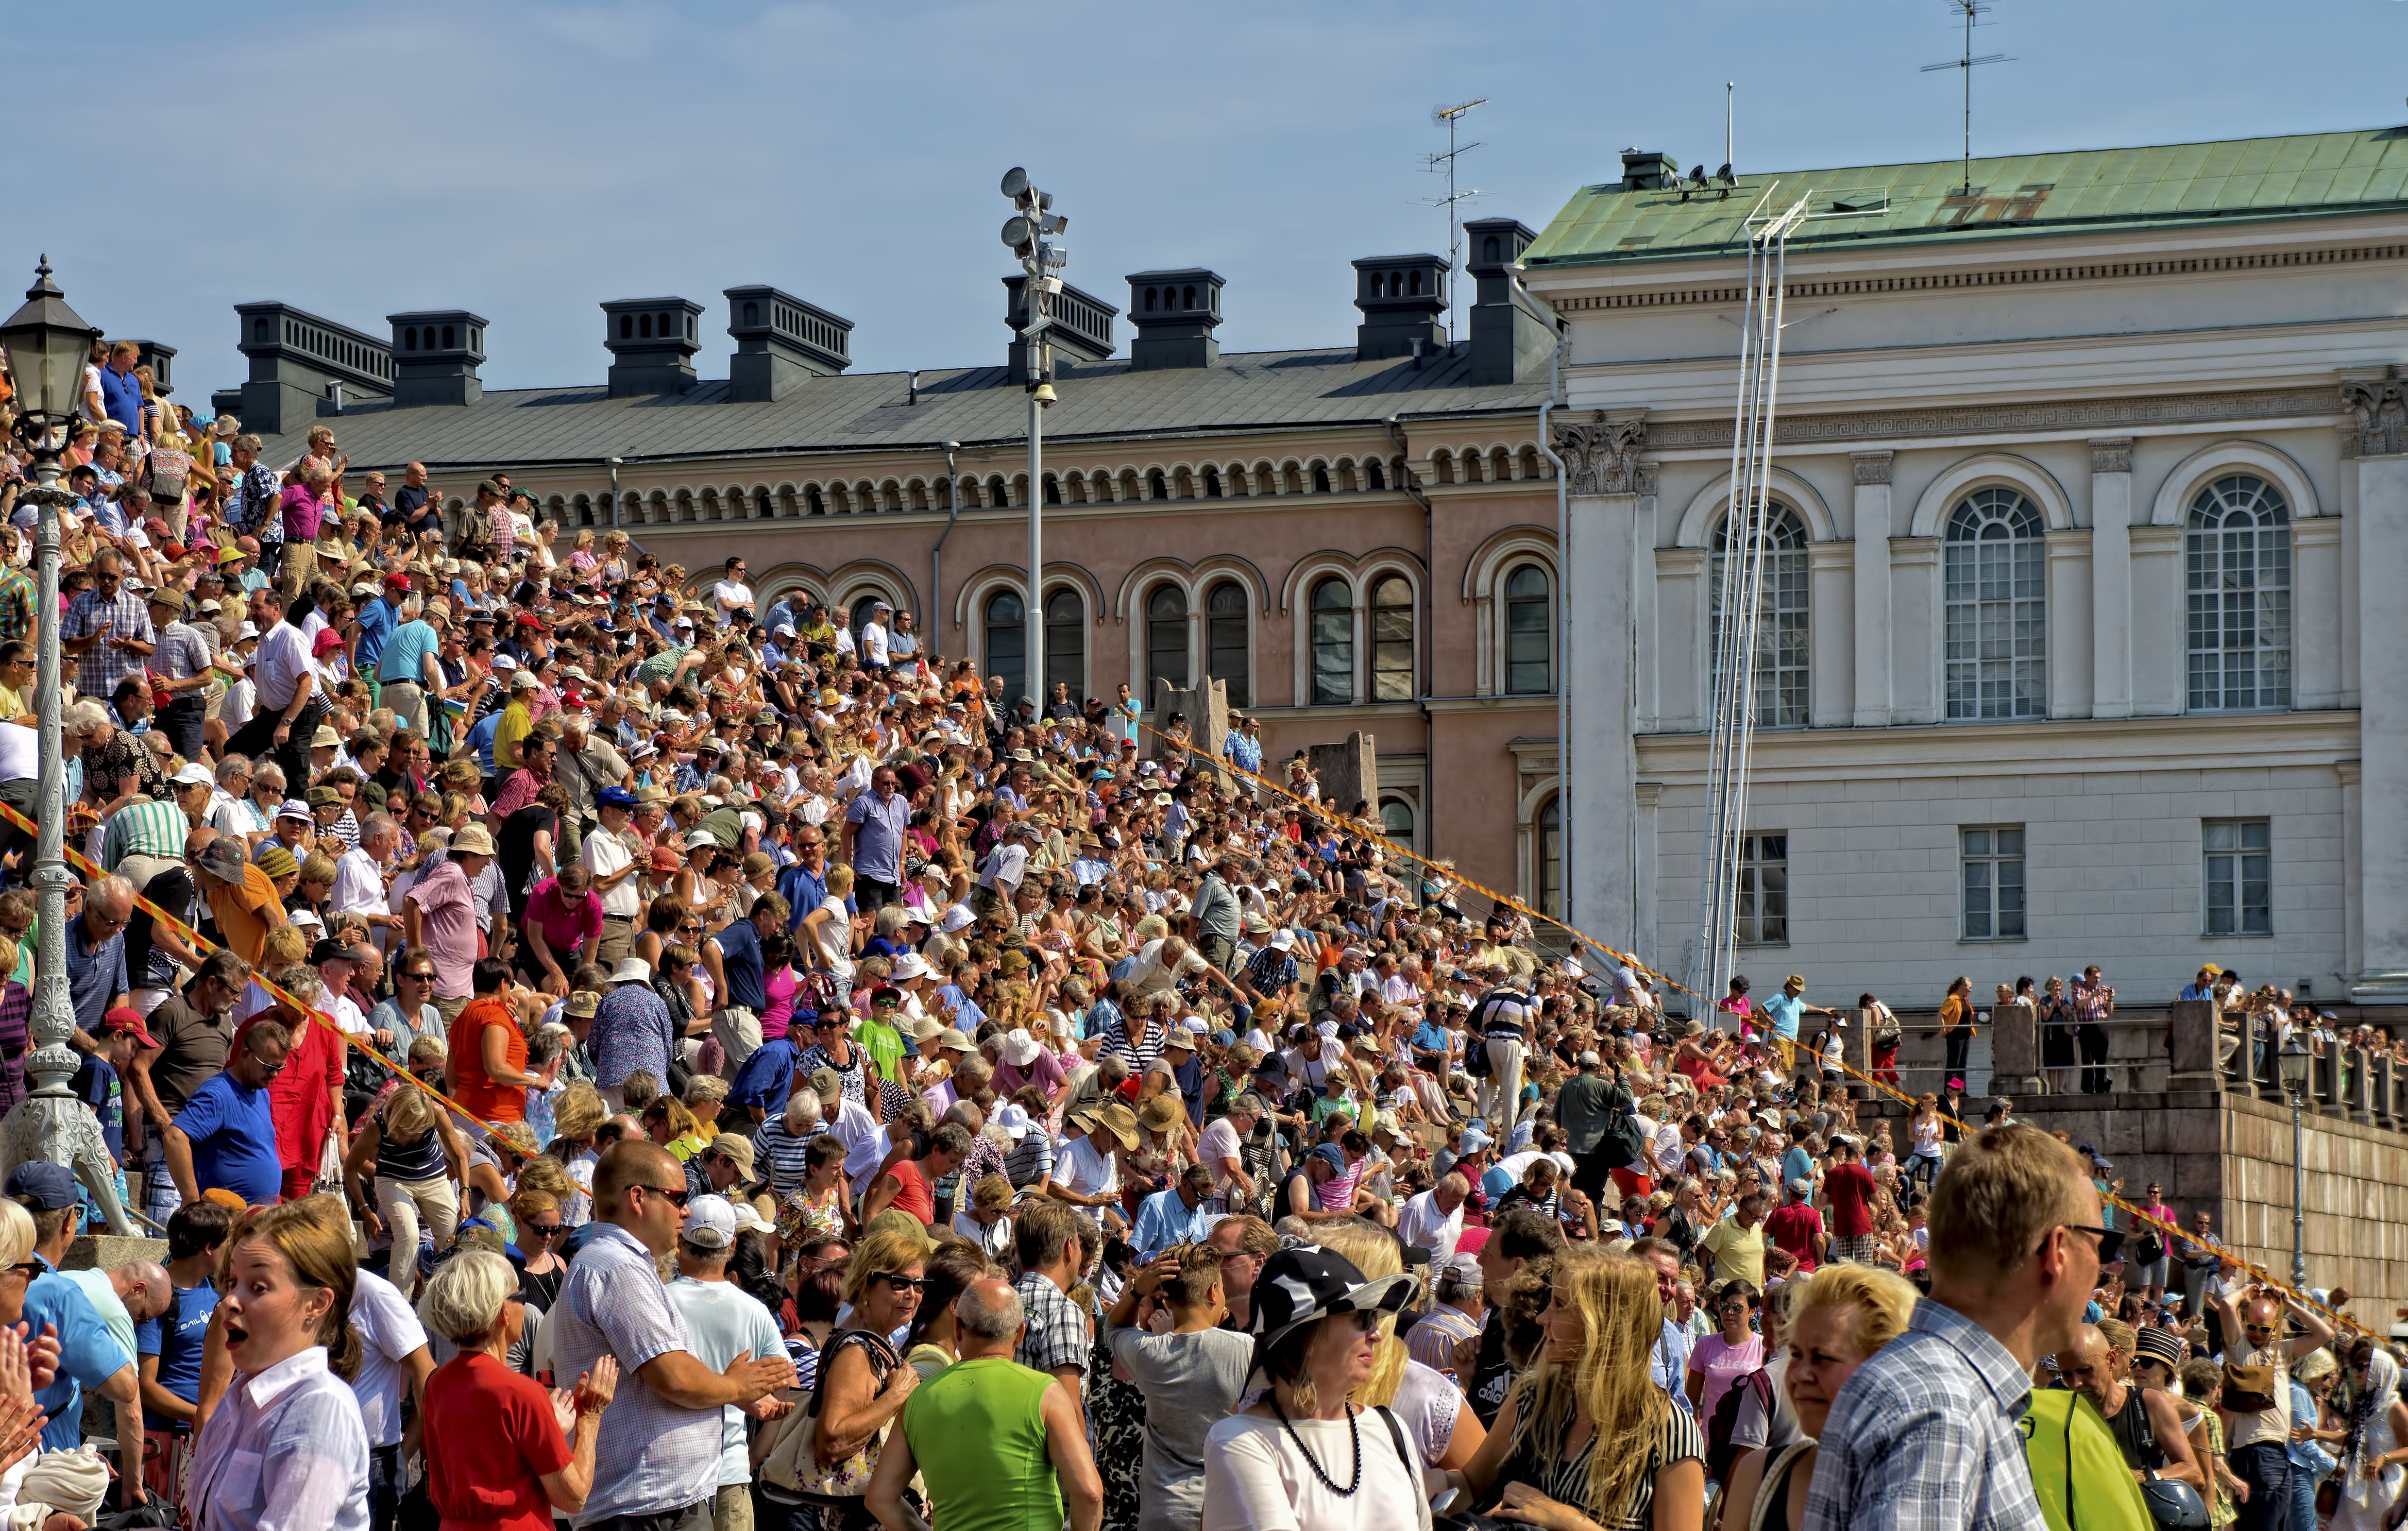
people, audience, show, square, cool image, finland, helsinki, senate, cool photo, i, enjoy, senaatintori